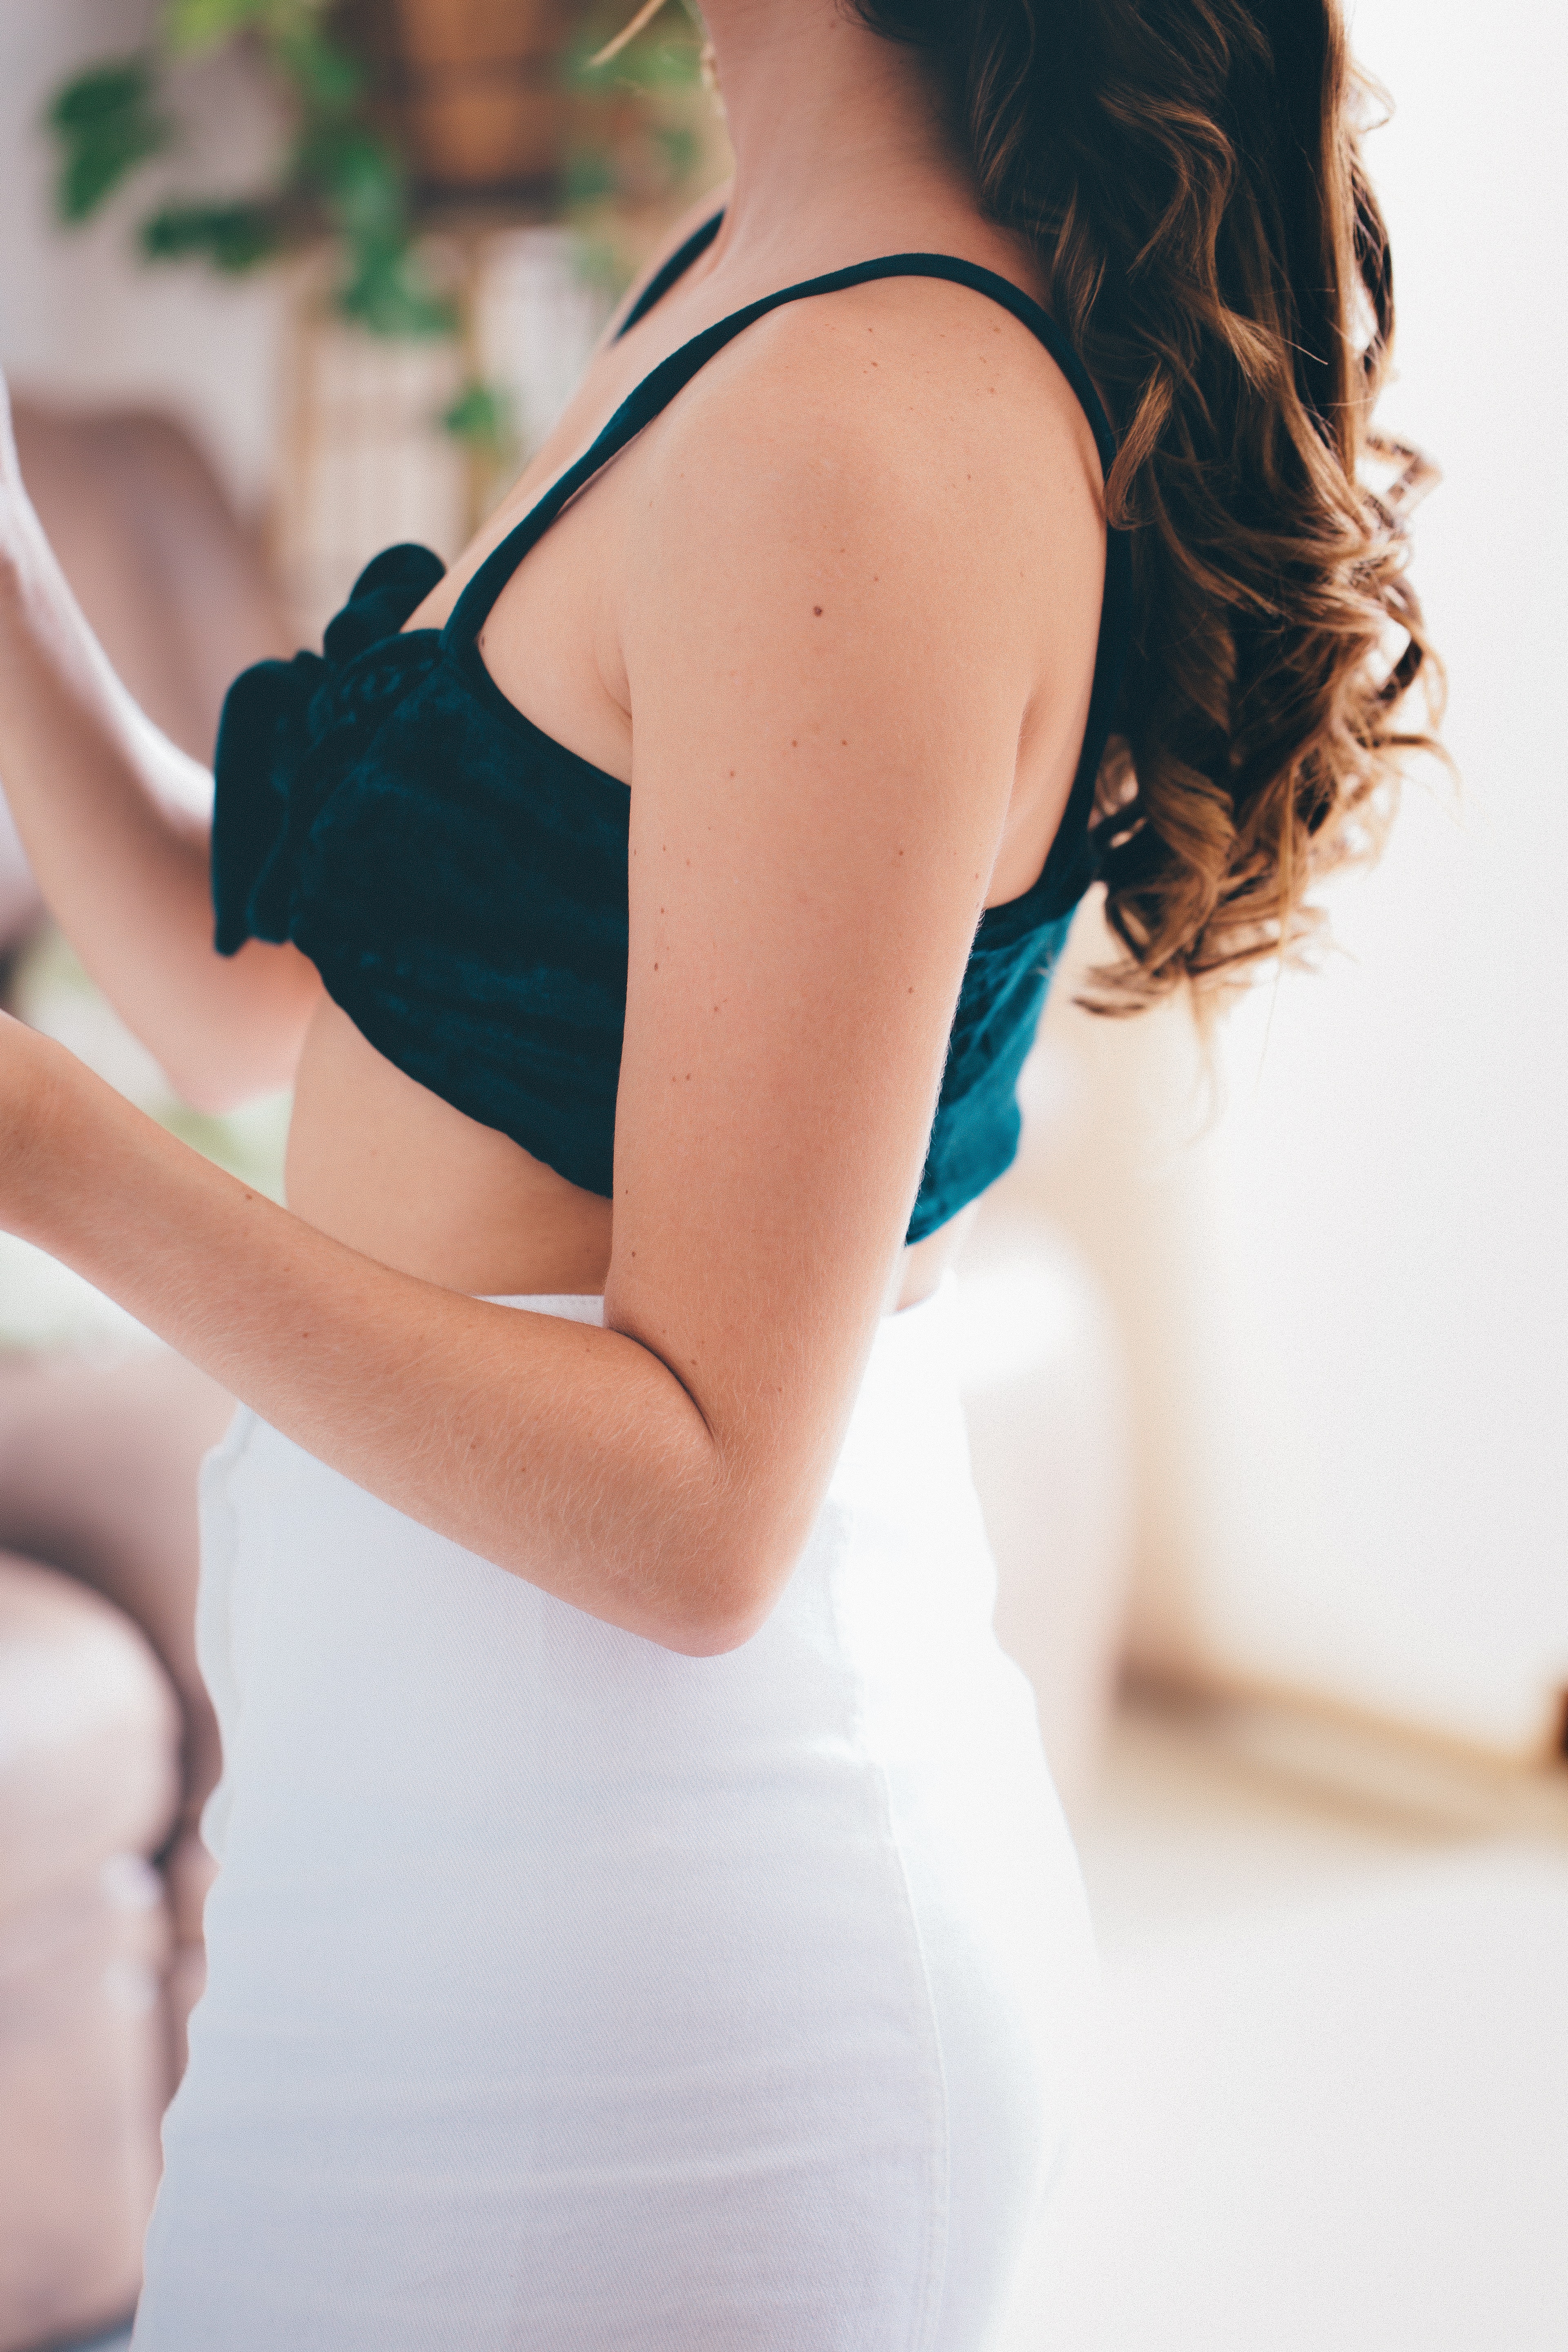
shoulder, photograph, white, clothing, skin, beauty, dress, yellow, waist, joint, arm, hand, photography, leg, brown hair, back, human body, photo shoot, abdomen, model, finger, black hair, neck, trunk, top, lingerie